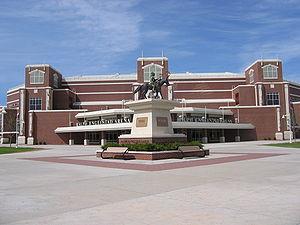
L'université du Dakota du Nord est une université publique située à Grand Forks, dans l'État américain du Dakota du Nord. Elle a été fondée par l'Assemblée du Territoire du Dakota en 1883, six ans avant la fondation du Dakota du Nord en tant qu'État. L'UND est la plus ancienne et la plus grande université de l'État ; elle comptait plus de 14 000 étudiants en 2007.
La Ralph Engelstad Arena est une salle omnisports située dans la ville américaine de Grand Forks, dans le Dakota du Nord, sur le campus de l'université du Dakota du Nord. Elle a été inaugurée le 5 octobre 2001. La salle a une capacité de 11643 pour le hockey sur glace, 12119 places pour le basket-ball et 13154 pour les concerts.
Le Championnat du monde moins de 18 ans de hockey sur glace 2016 est la 18ᵉ édition de cette compétition de hockey sur glace organisée par la Fédération internationale de hockey sur glace. Il a lieu du 14 au 24 avril 2016 à Grand Forks aux États-Unis.